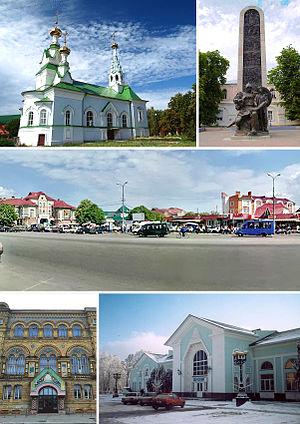
Loubny est une ville de l'oblast de Poltava, en Ukraine. Sa population s'élevait à 46 717 habitants en 2016.